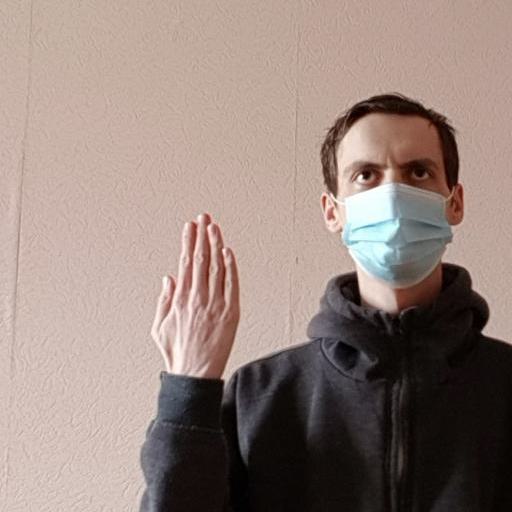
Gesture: stop_inverted